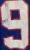
Number: 9